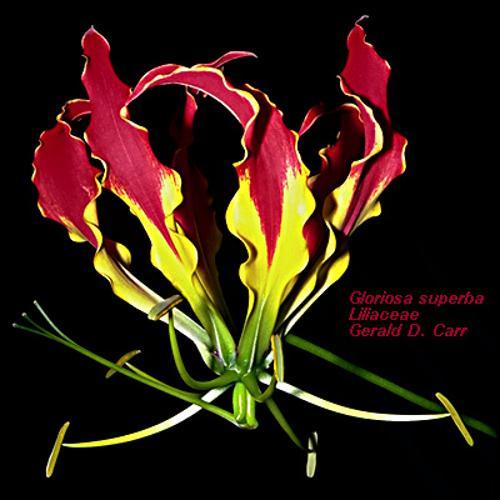
Label: fire lily